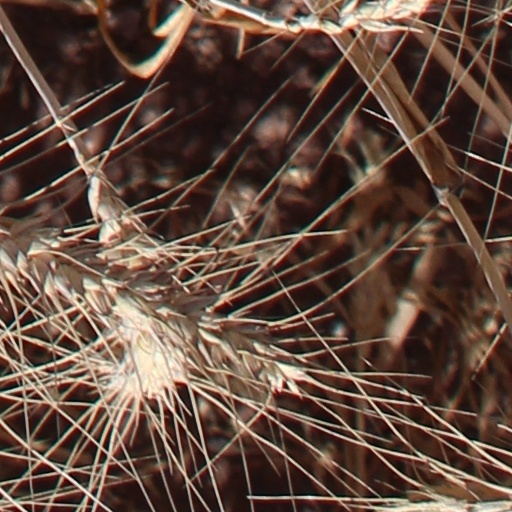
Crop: wheat